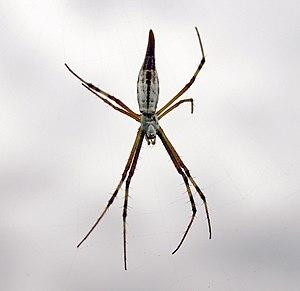
Argiope protensa est une espèce d'araignées aranéomorphes de la famille des Araneidae.